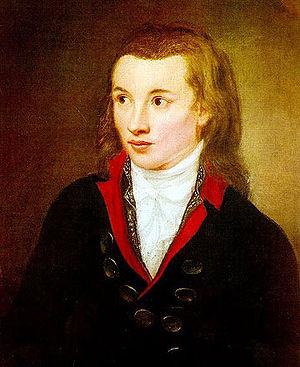
Un mononyme est un nom unique identifiant généralement une personne, comme Voltaire ou Colette. Il peut s'agir soit d'un pseudonyme comme c'est le cas pour Voltaire, soit d'un nom de convenance, comme c'est le cas pour Colette, soit du vrai prénom utilisé seul, par exemple pour le chanteur Renaud.